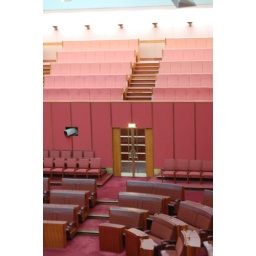
the only red exit sign in all of Australia.